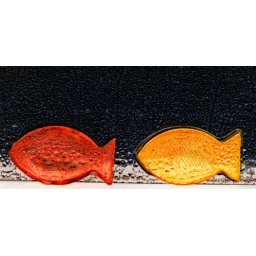
I was messing about in the bathroom with my camera and some glass fish......